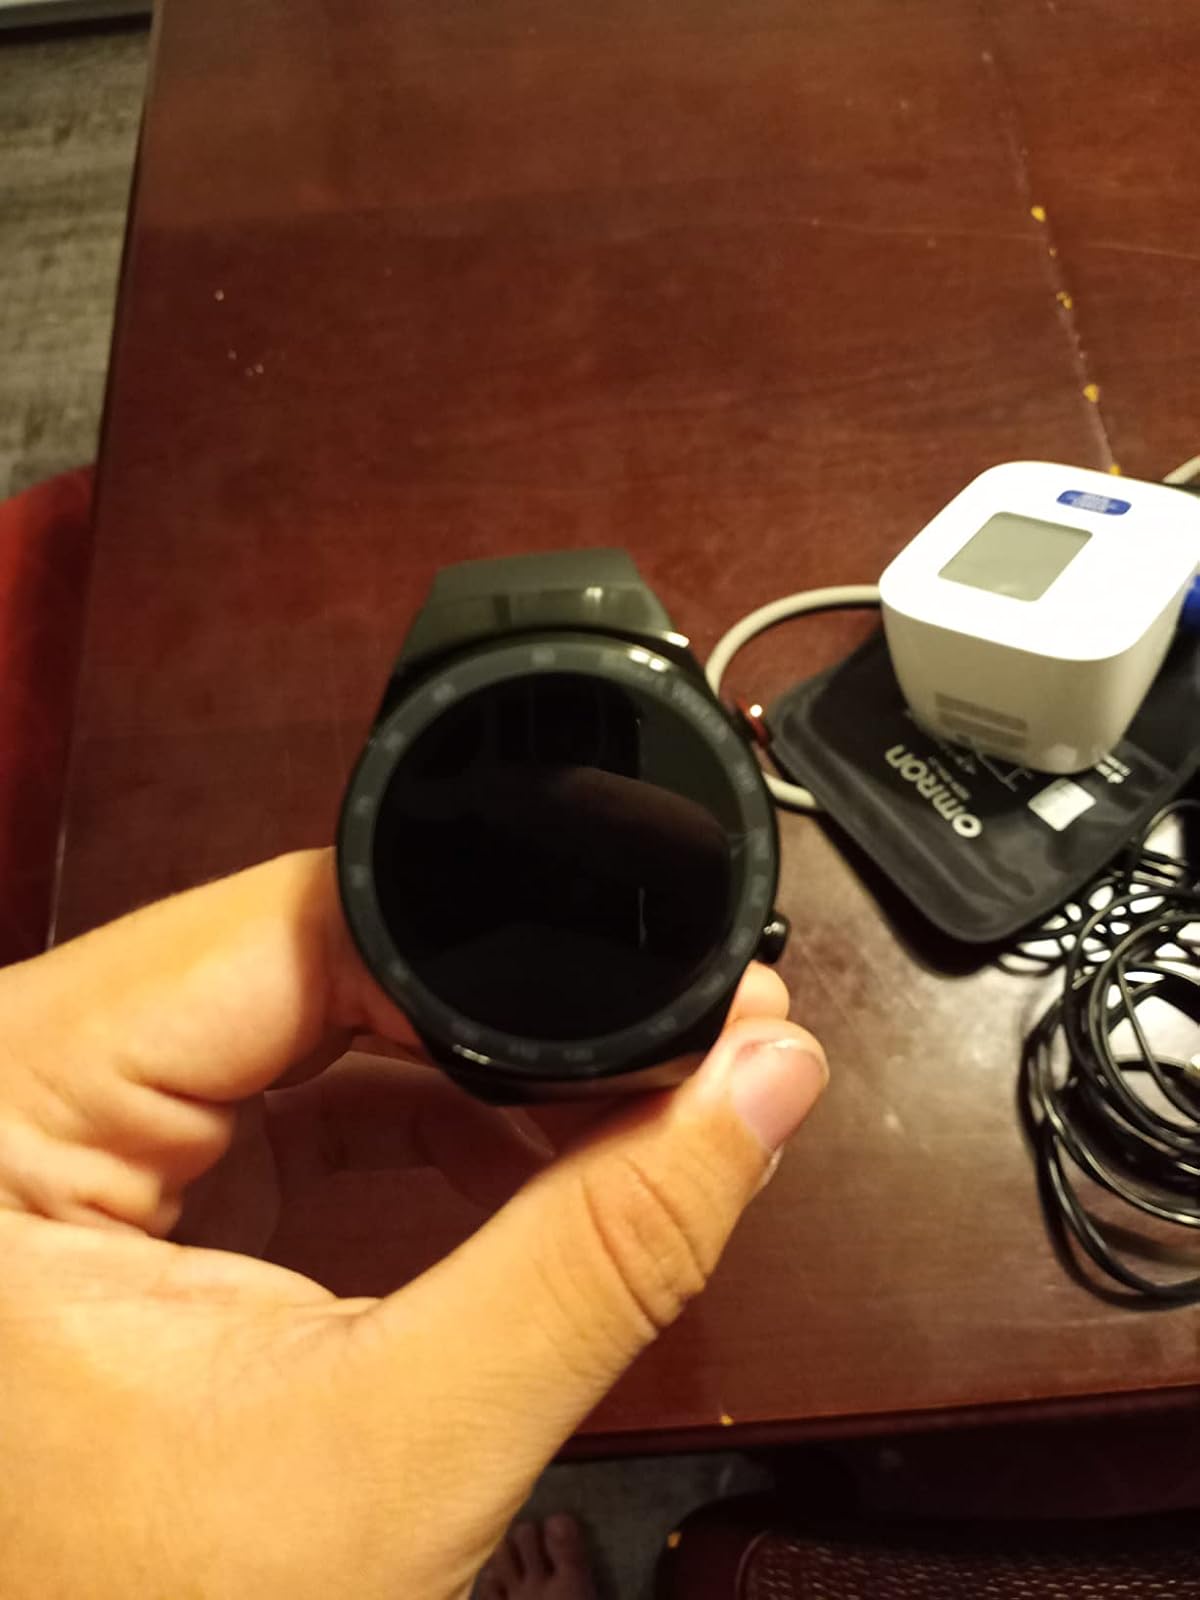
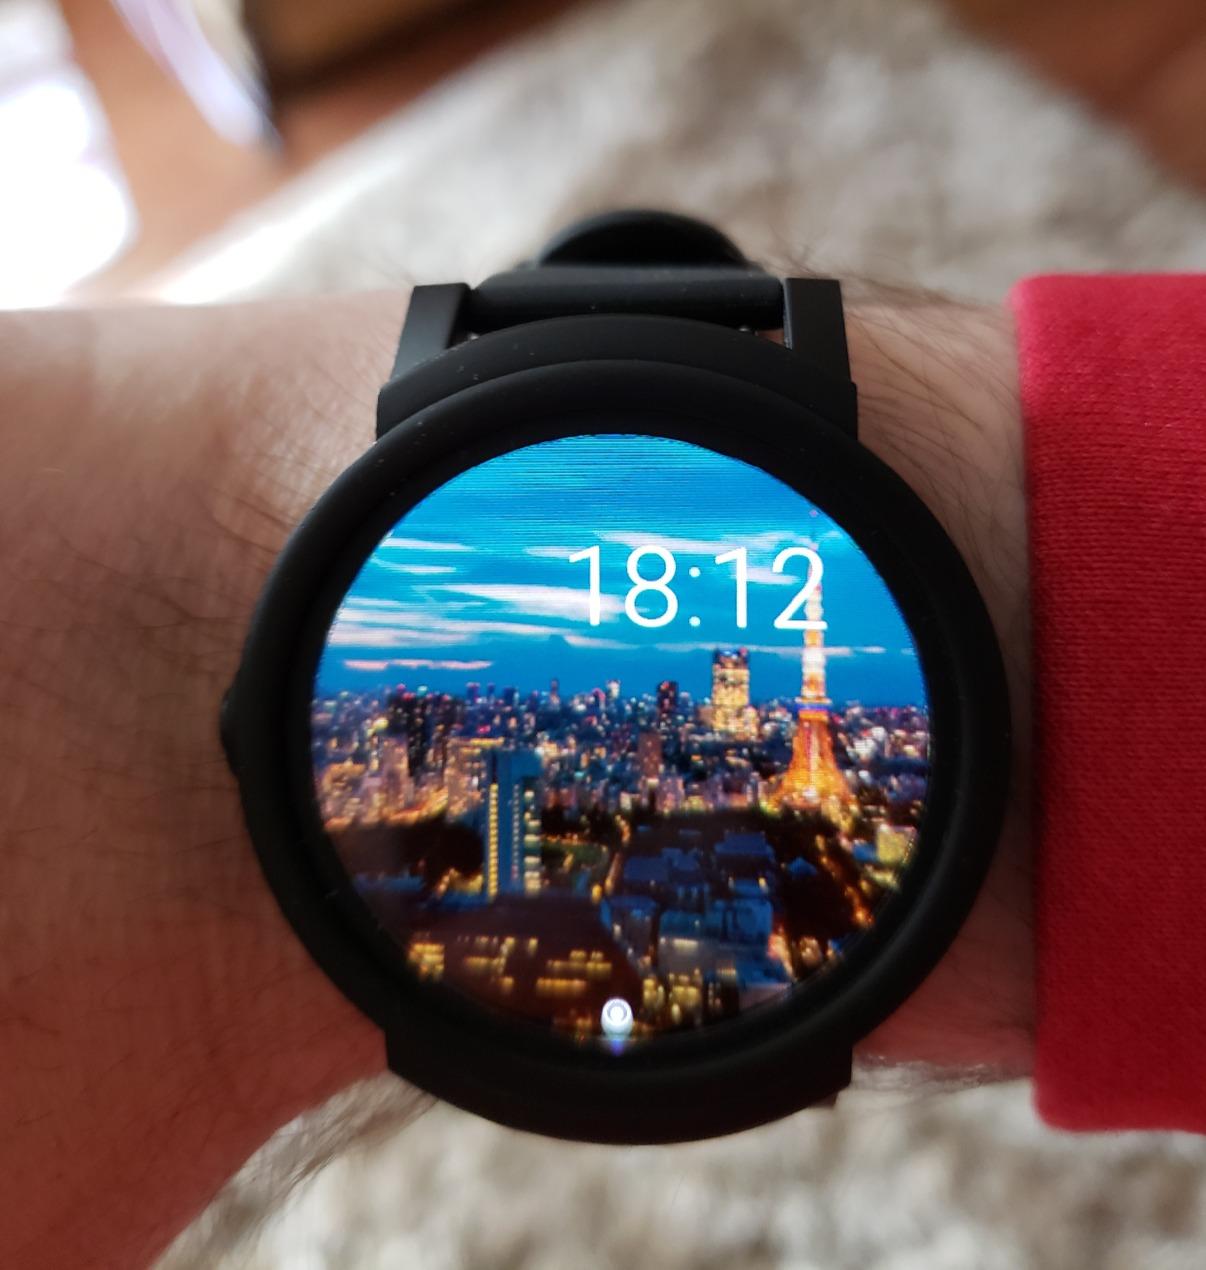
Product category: smartwatch
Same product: no